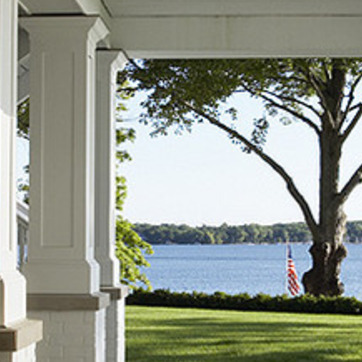
Material: sky